Stafford Reformed Presbyterian Church

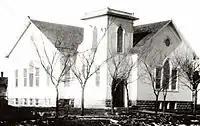
The church upon its completion

Both frame and concrete were employed in the construction of the church. Its original dimensions were approximately 30×42 feet (9×13 m); a basement was also included. The congregation needed aid from a denominational board to finance the construction; according to the board, the construction cost was approximately $6,000. It was dedicated on January 13, 1914.